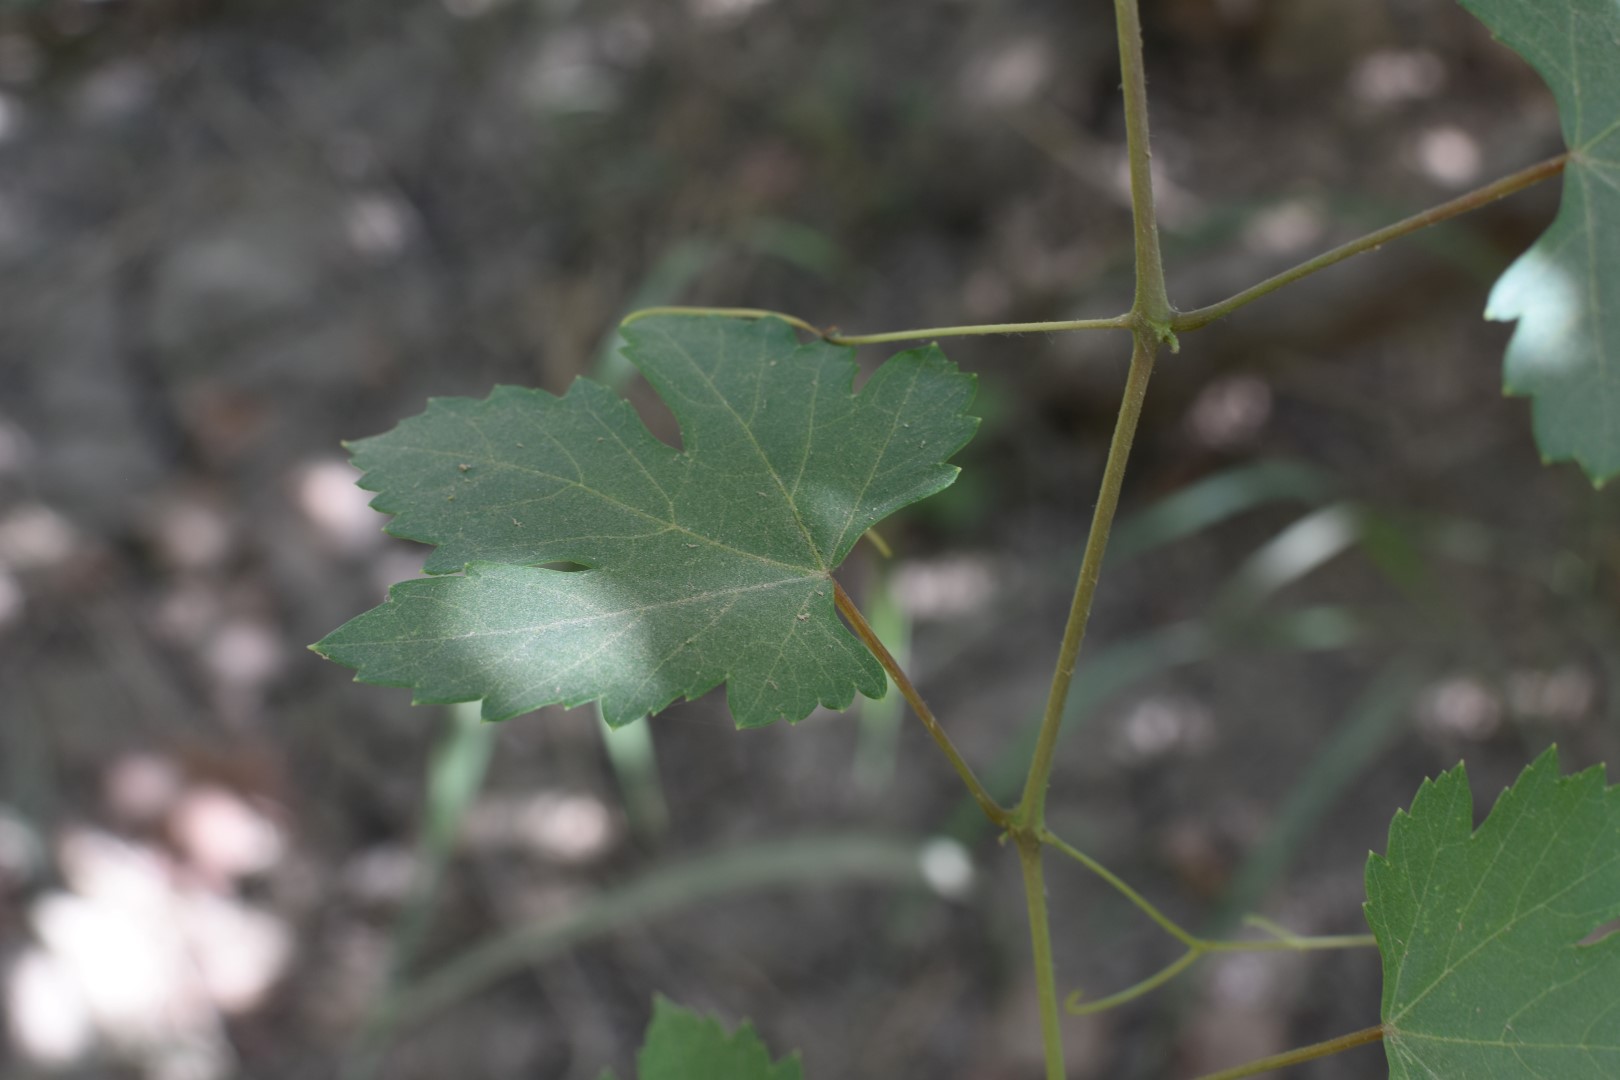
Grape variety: Halawani